Cold-core ring

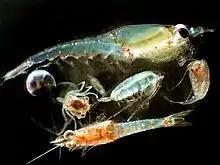
Zooplankton are frequently influenced and displaced by the course of cold core rings.

In a study conducted in 1993, it was shown that cold-core rings had the ability to transport species such as medusae and siphonophores, and that even while surrounded completely by a warmer body of water, the medusae that were abundant outside of the cold-core ring were not abundant within, and vice versa, showing that the conditions within and without the cold-core ring are conducive to certain species of medusae that otherwise would not be able to thrive in the original waters.